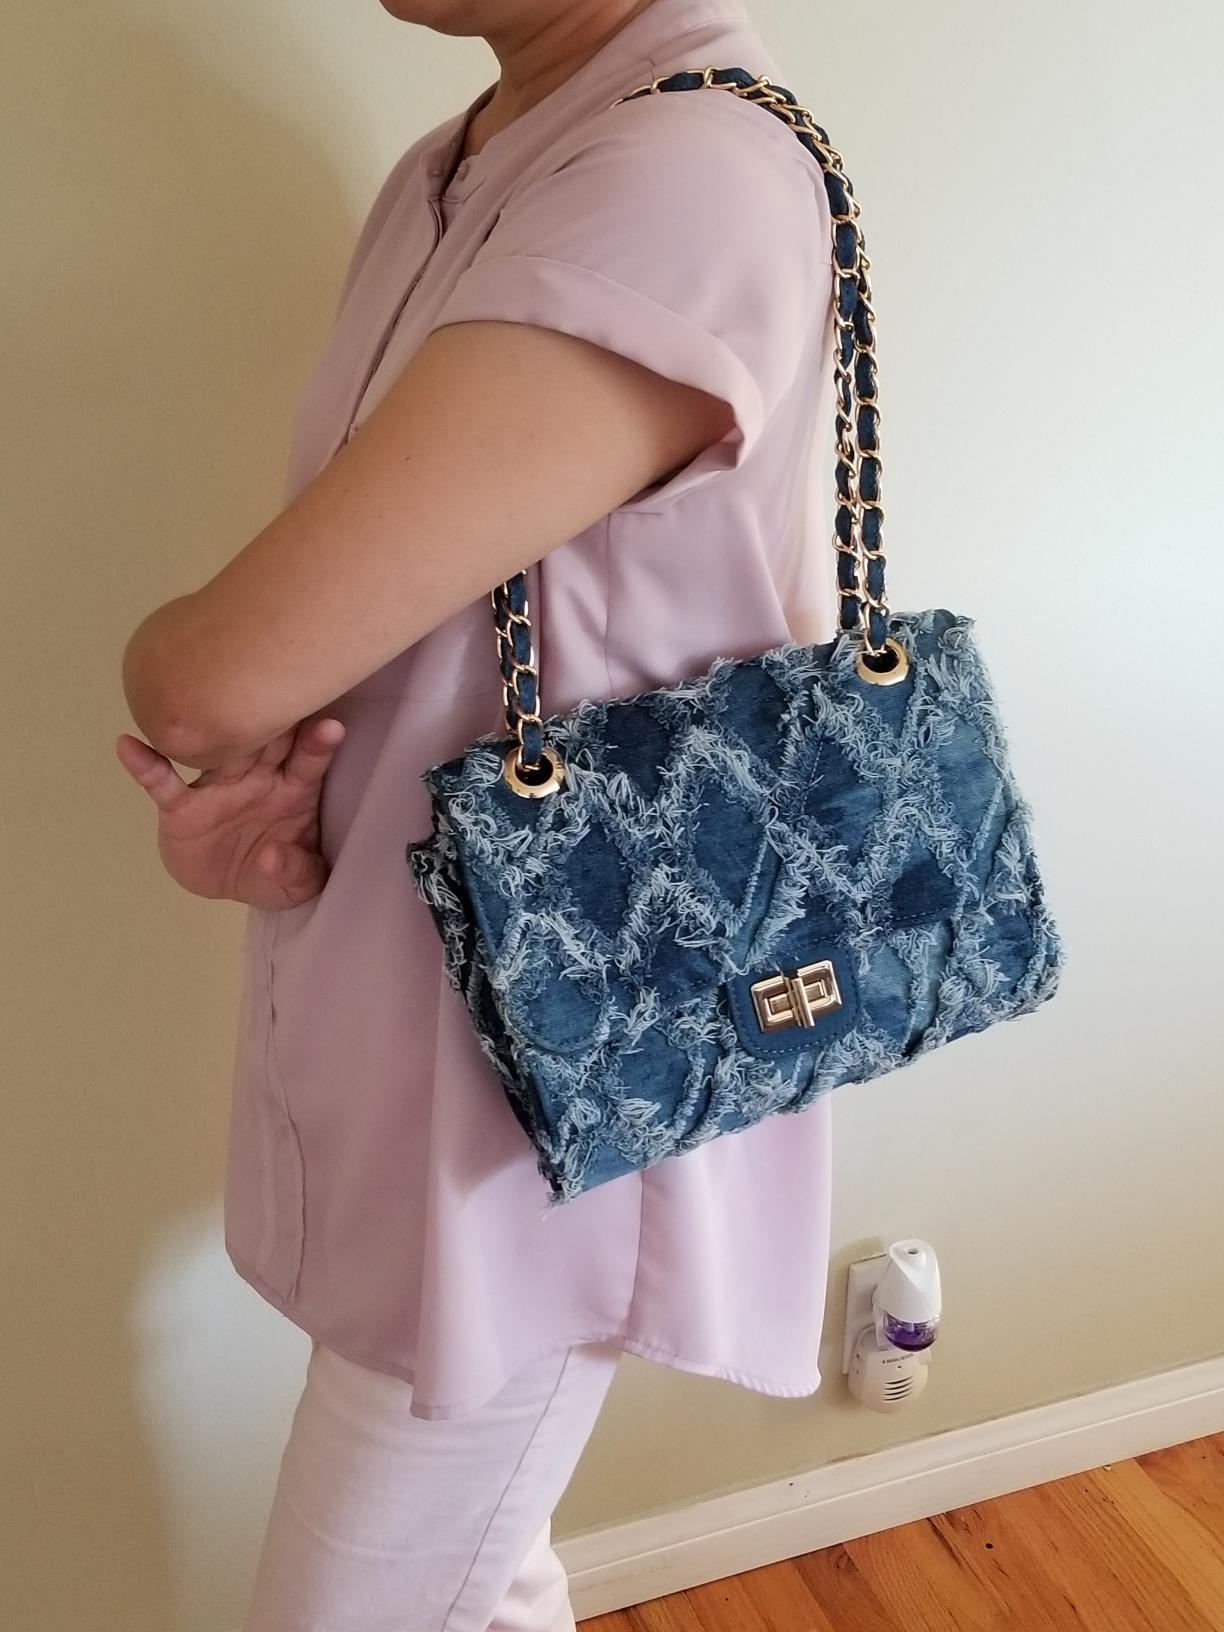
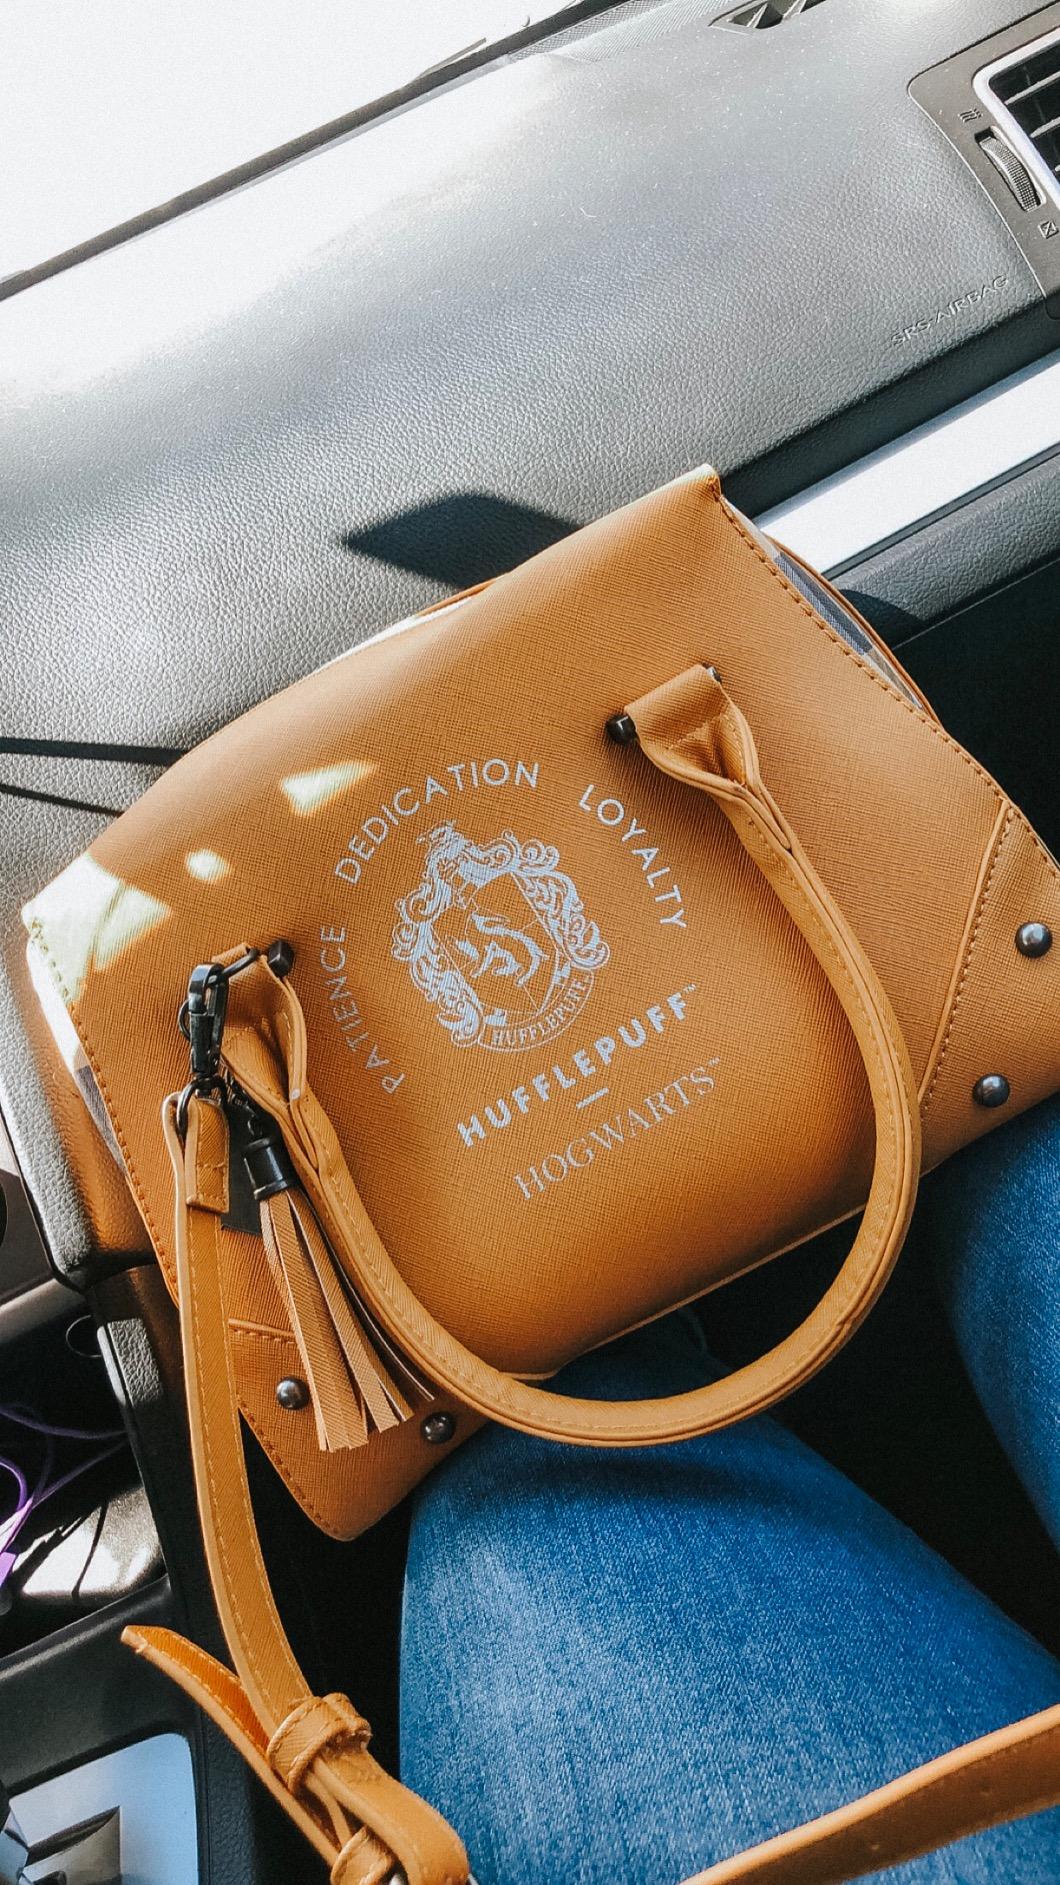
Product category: accessories_handbag
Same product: no